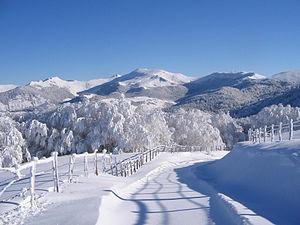
Piste de ski de fond au col de Légal (Cantal, Auvergne, France).
Saint-Projet-de-Salers est une commune française, située dans le département du Cantal en région Auvergne-Rhône-Alpes.
Girgols est une commune française située dans le département du Cantal, en région Auvergne-Rhône-Alpes.
Le col de Légal est une station de sports d'hiver d'Auvergne-Rhône-Alpes se situant sur la commune de Saint-Projet de Salers et Girgols, dans le département du Cantal, à 28 km d'Aurillac.